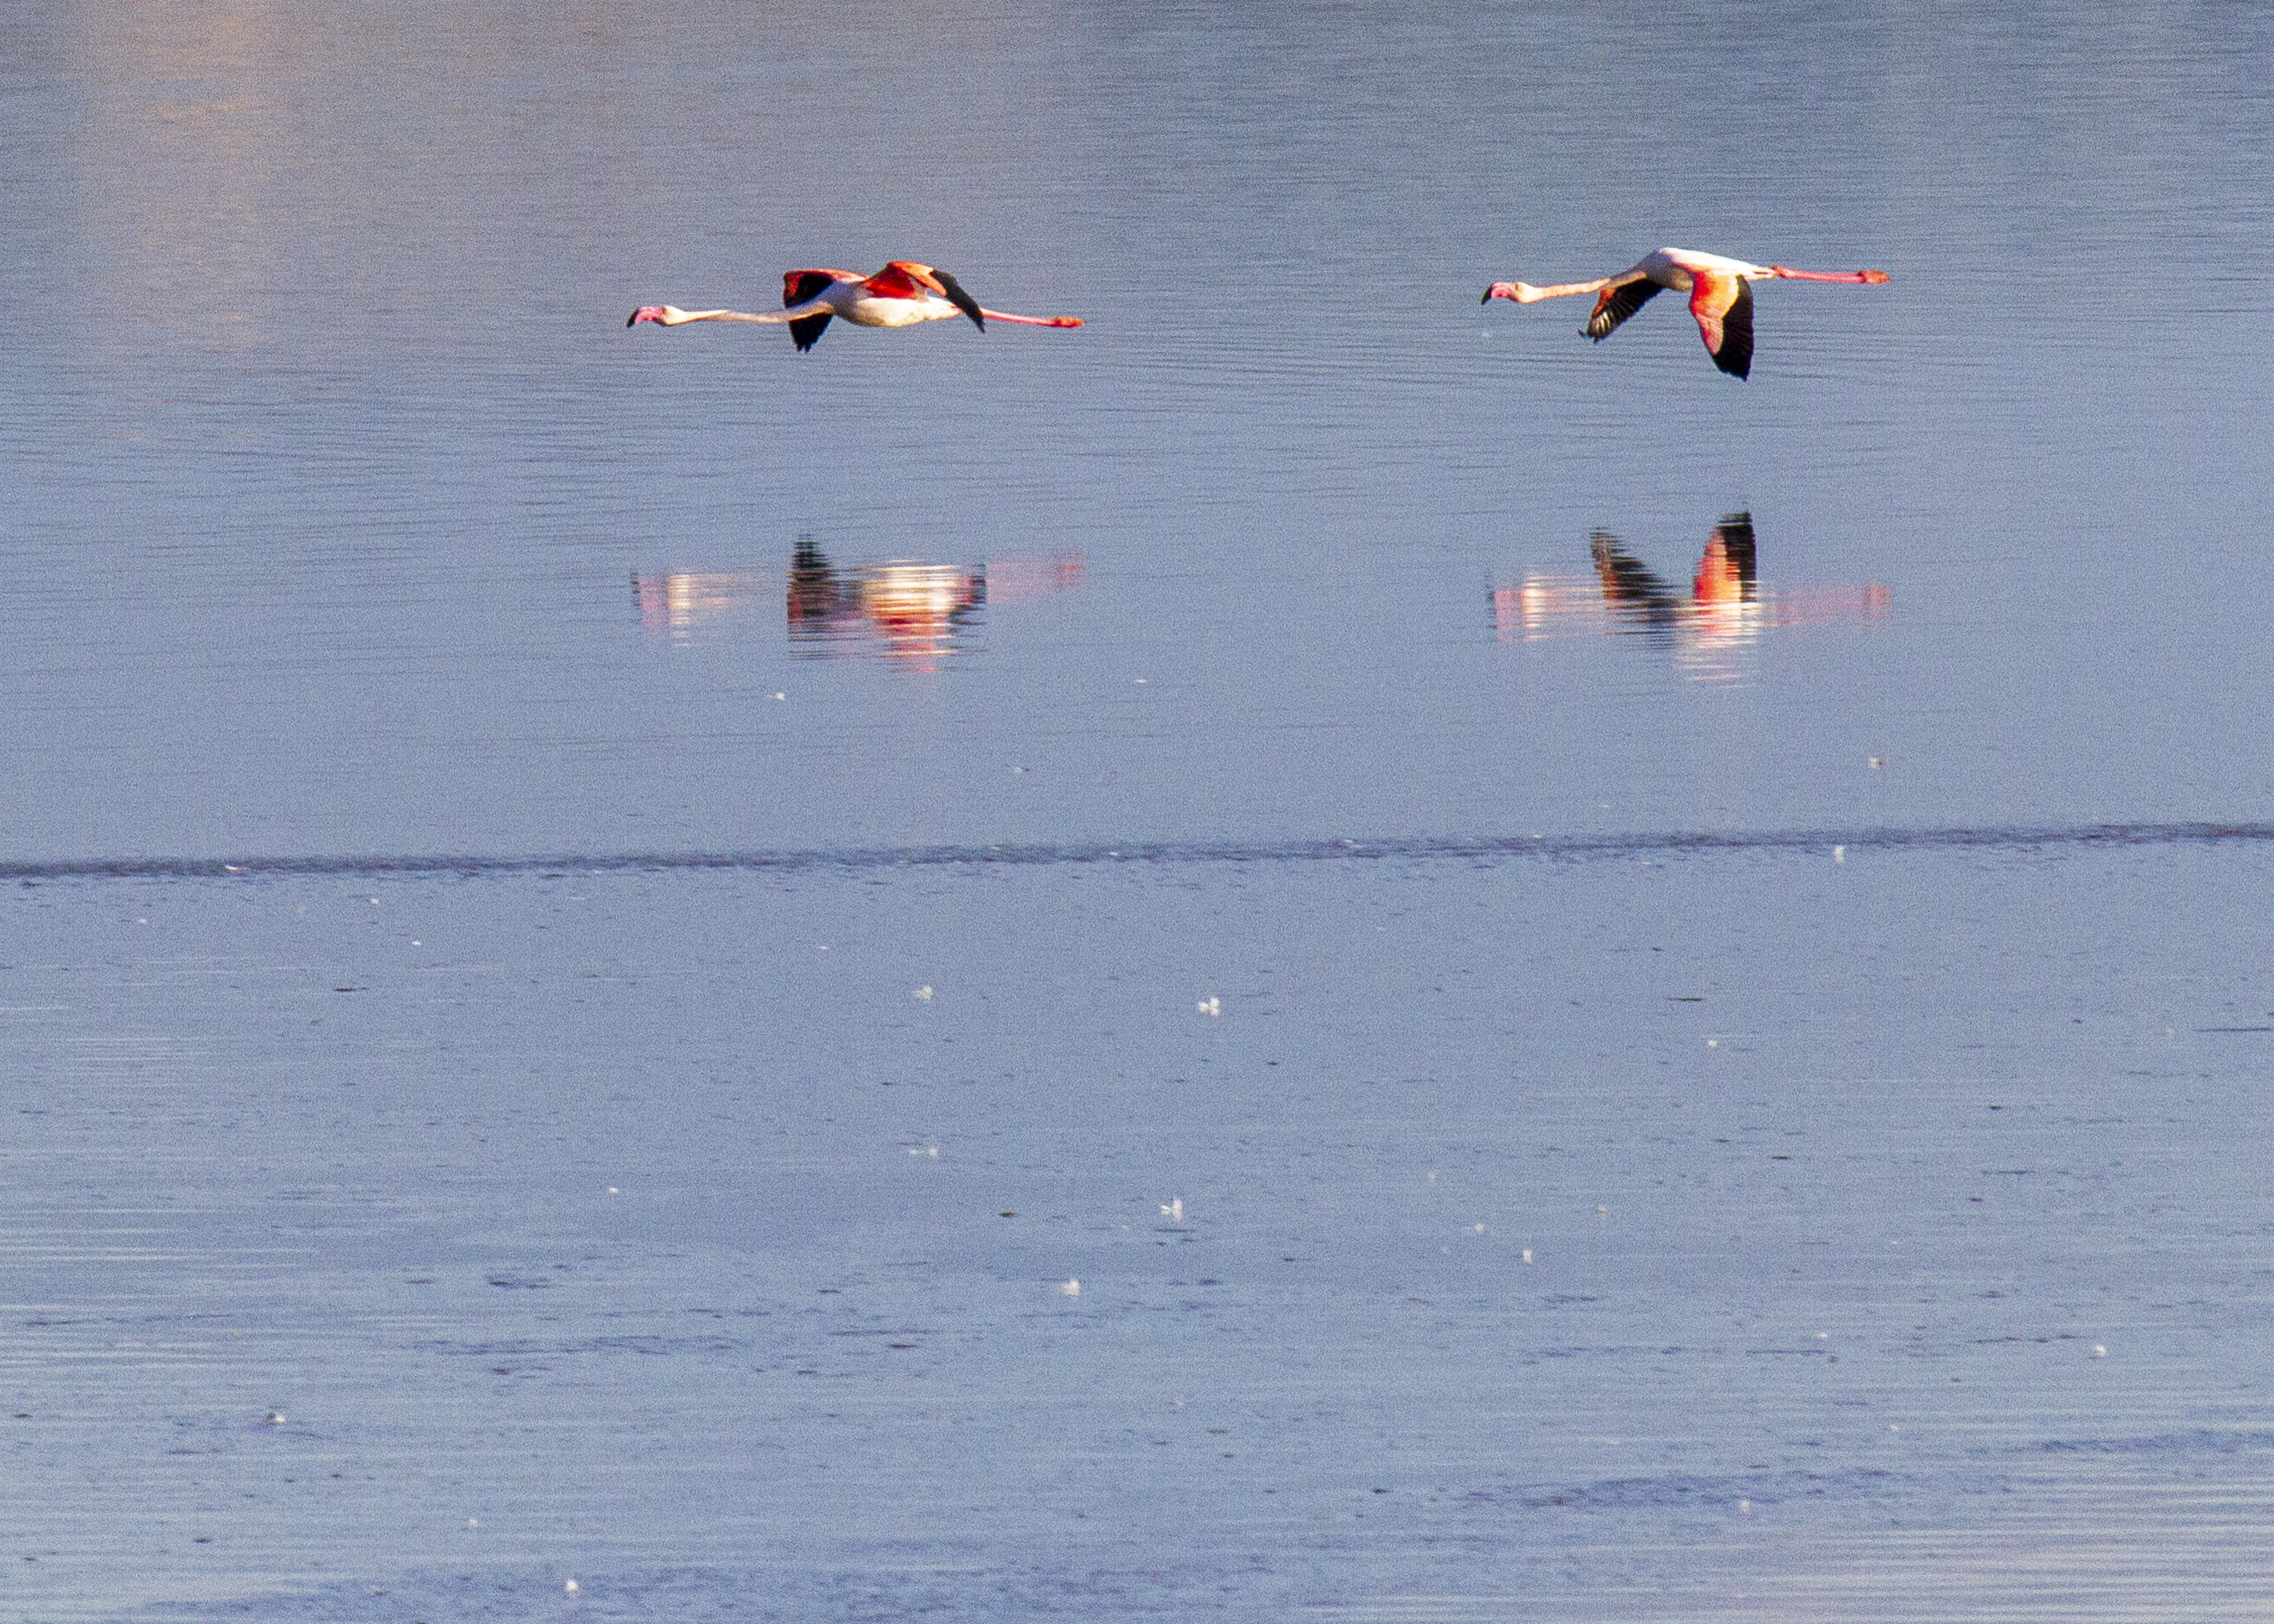
flamingos, flamingo, animals, animal, vertebrate, bird, biology, ornithology, pink, fauna, nature, birdwatching, flies, beak, wading bird, lake, salt water, spain, andalusia, water, ducks, geese and swans, waterfowl, seabird, calm, horizon, wing, duck, landscape, dusk, water bird, bird migration, recreation, evening, wildlife, wetland, ocean, reflection, sky, seaduck, winter, charadriiformes, reservoir, flight, wave, sunset, animal migration, flock, swan, wind wave, lake district, loch, sea, sound, shorebird, pond